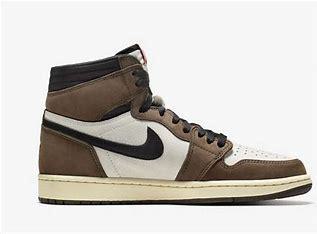
Brand: Jordan
Model: 1 Alt